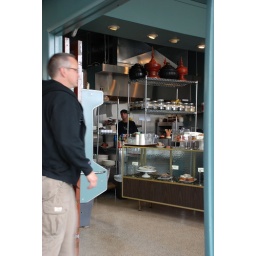
Fantastic coffee and pastries on the coast at Astoria Coffee house in Astoria, Oregon.